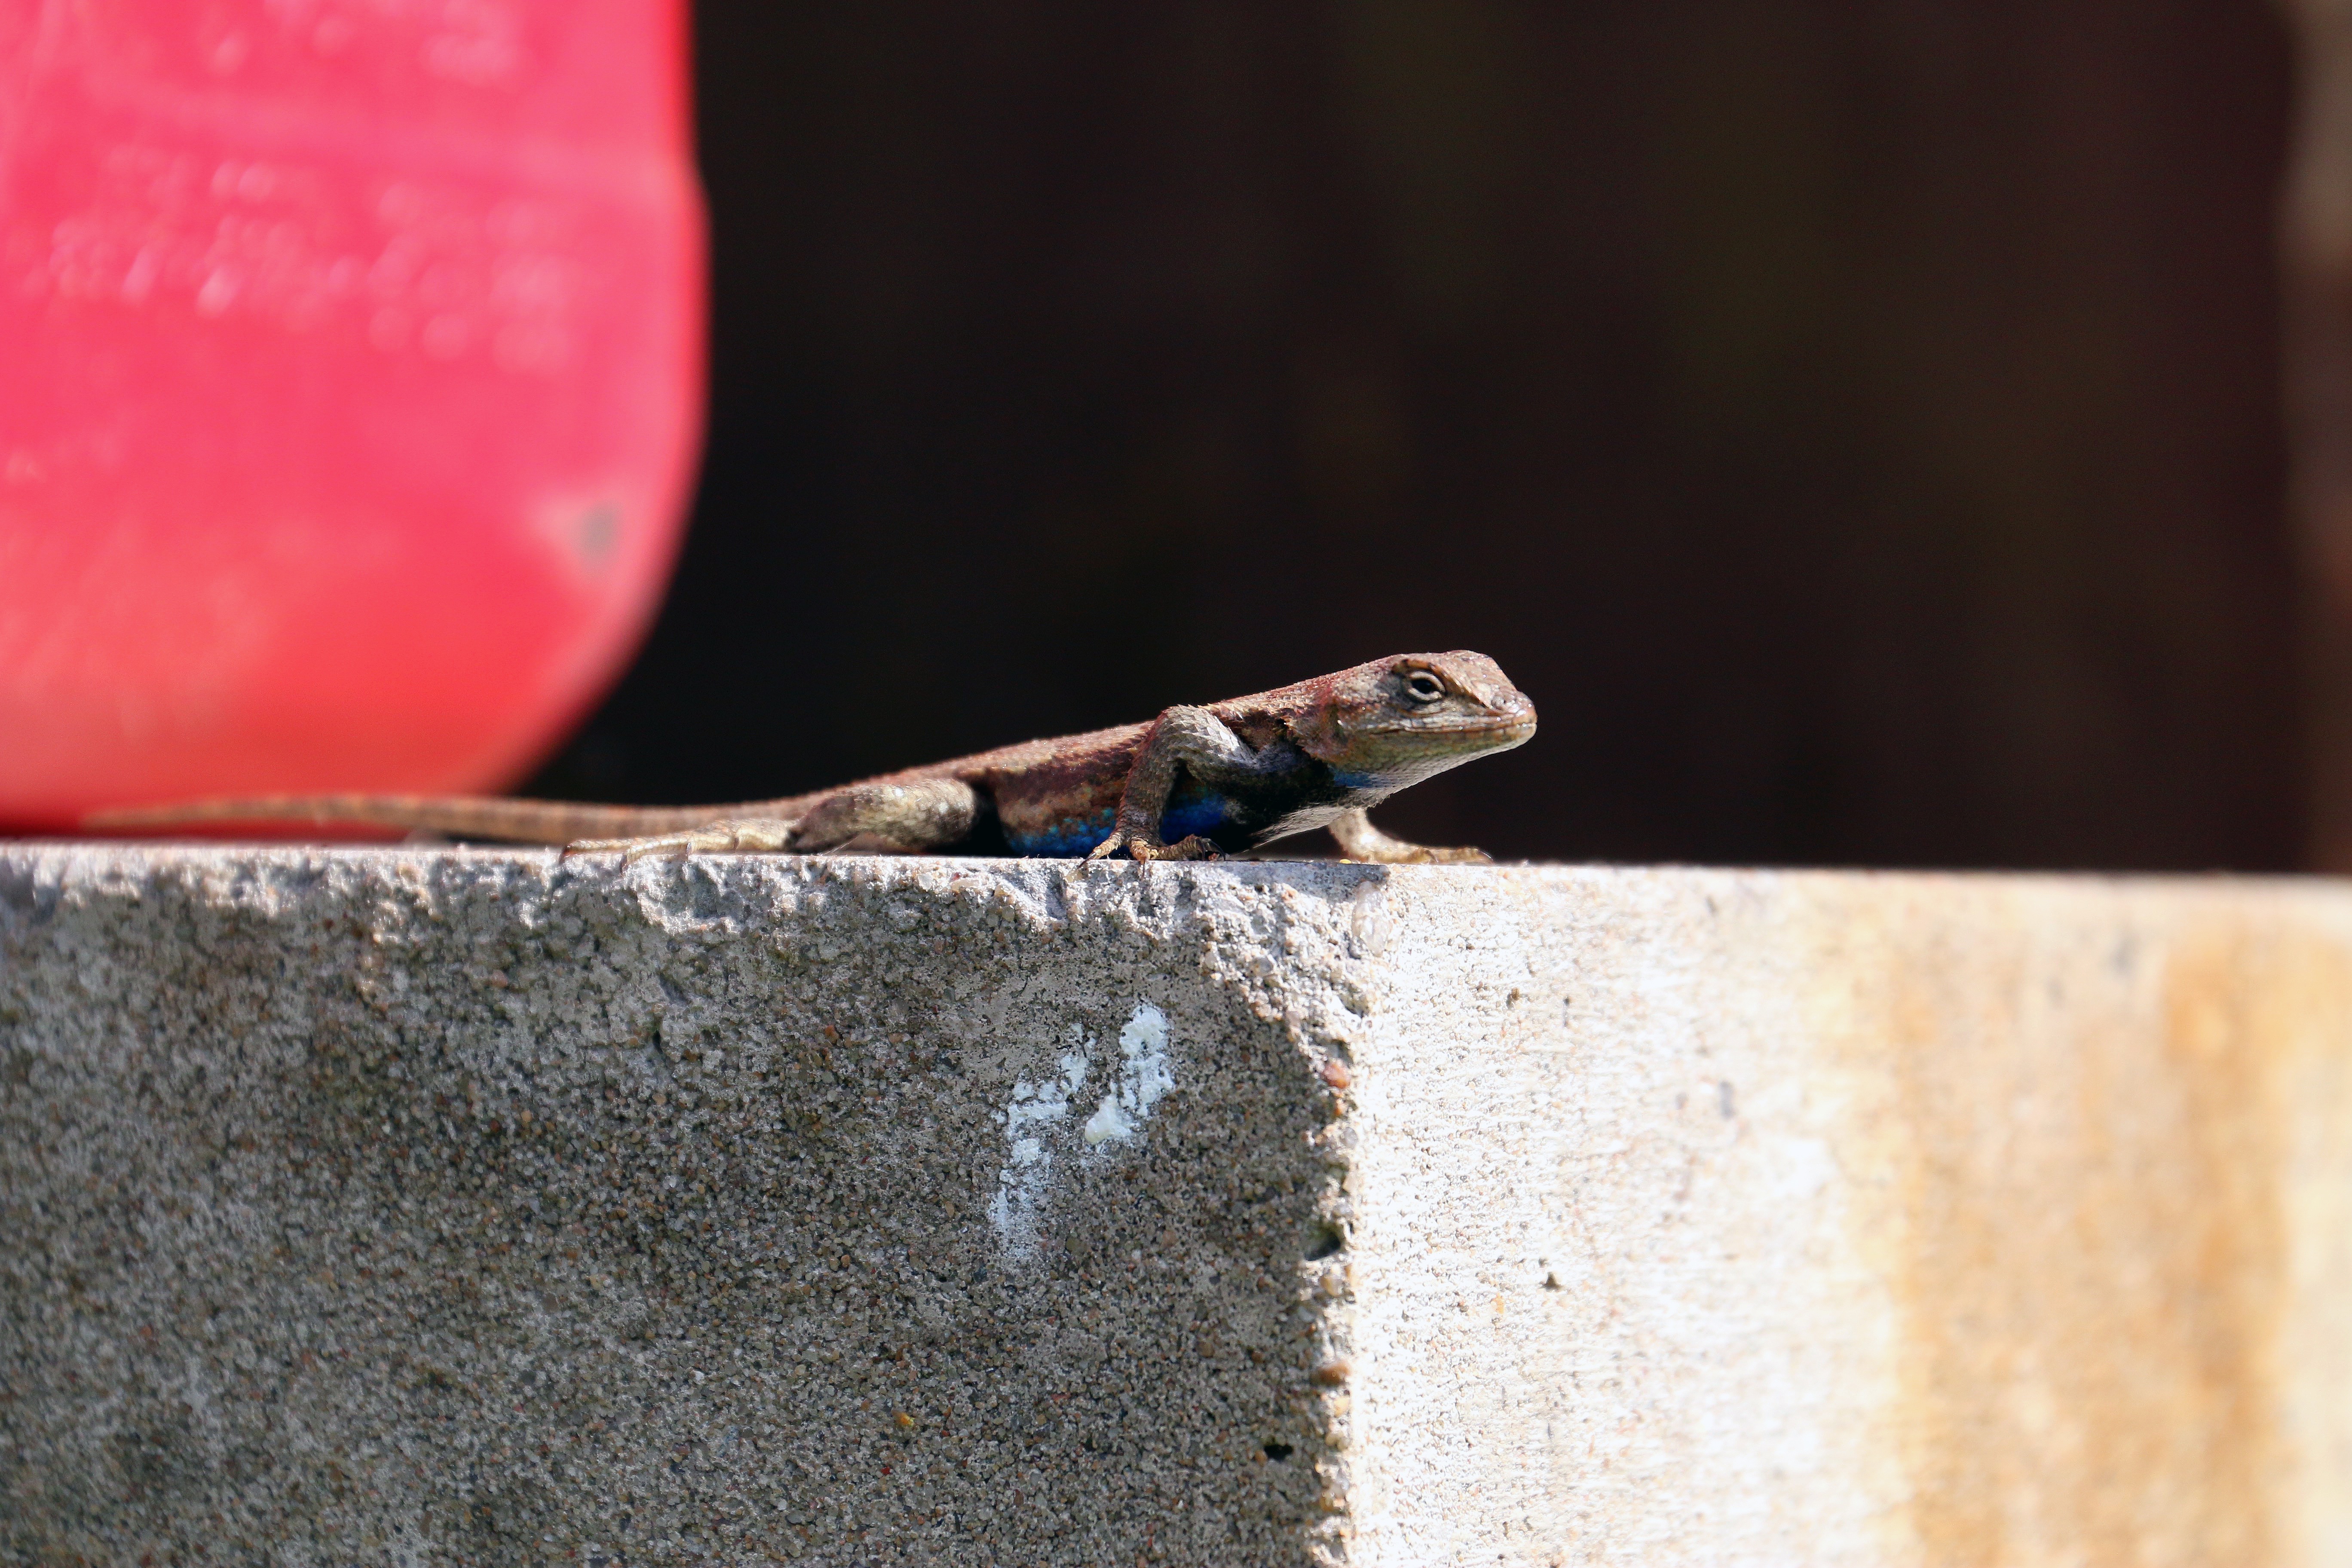
red, reptile, fauna, lizard, close up, macro photography